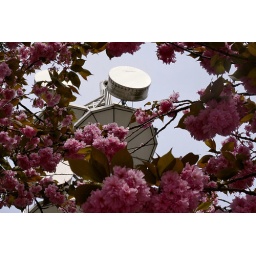
In front of the Telus microwave tower in New Westminster, BC. 090509-50